Moosburg, Austria

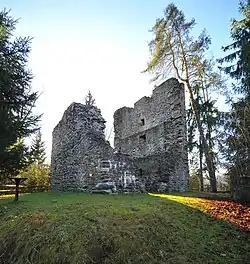
Arnulf Castle

The area had at least been settled since Roman times, when it was part of the Noricum province; documented by preserved sections of Roman roads and tombstones, as well as by excavations of an ancient "villa rustica" near the village of Tigring.